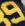
Number: 9